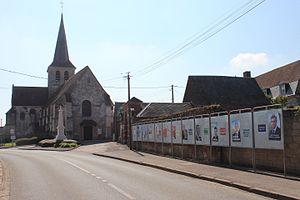
Panneaux électoraux pour le premier tour des élections présidentielles de 2017.
Haudivillers est une commune française située dans le département de l'Oise en région Hauts-de-France.